MCPA

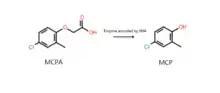
Bio-degradation of MCPA in soils

The MCPA can be degraded biologically in soils by plants and microorganisms. The major metabolite of MCPA degradation is MCP (4-chloro-2-methylphenol). The pathway could be the cleavage of the ether linkage, yielding MCP and acetate acid. Another pathway could be the hydroxylation of the methyl group, yielding cloxyfonac (4-Chloro-2-hydroxymethylphenoxyacetic acid). Recent studies have demonstrated that biological degradation of MCPA is enzymatically catalyzed by an α-ketoglutarate-dependent dioxygenase encoded by the tfdA gene of soil microorganisms. Soil indigenous bacteria that carry the tfdA gene could use MCPA as the sole source of carbon.